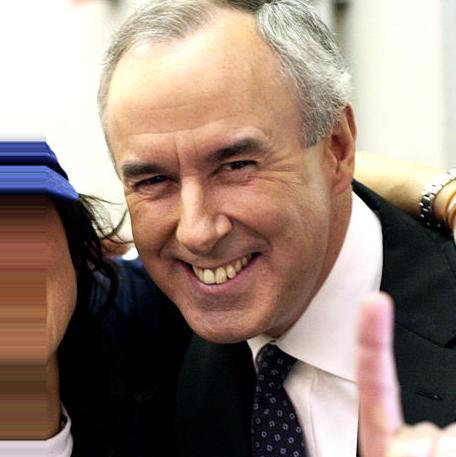
Age: 45